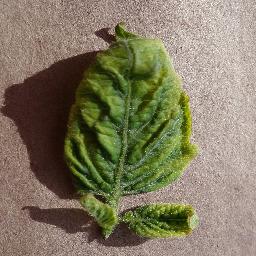
Label: Tomato___Tomato_Yellow_Leaf_Curl_Virus